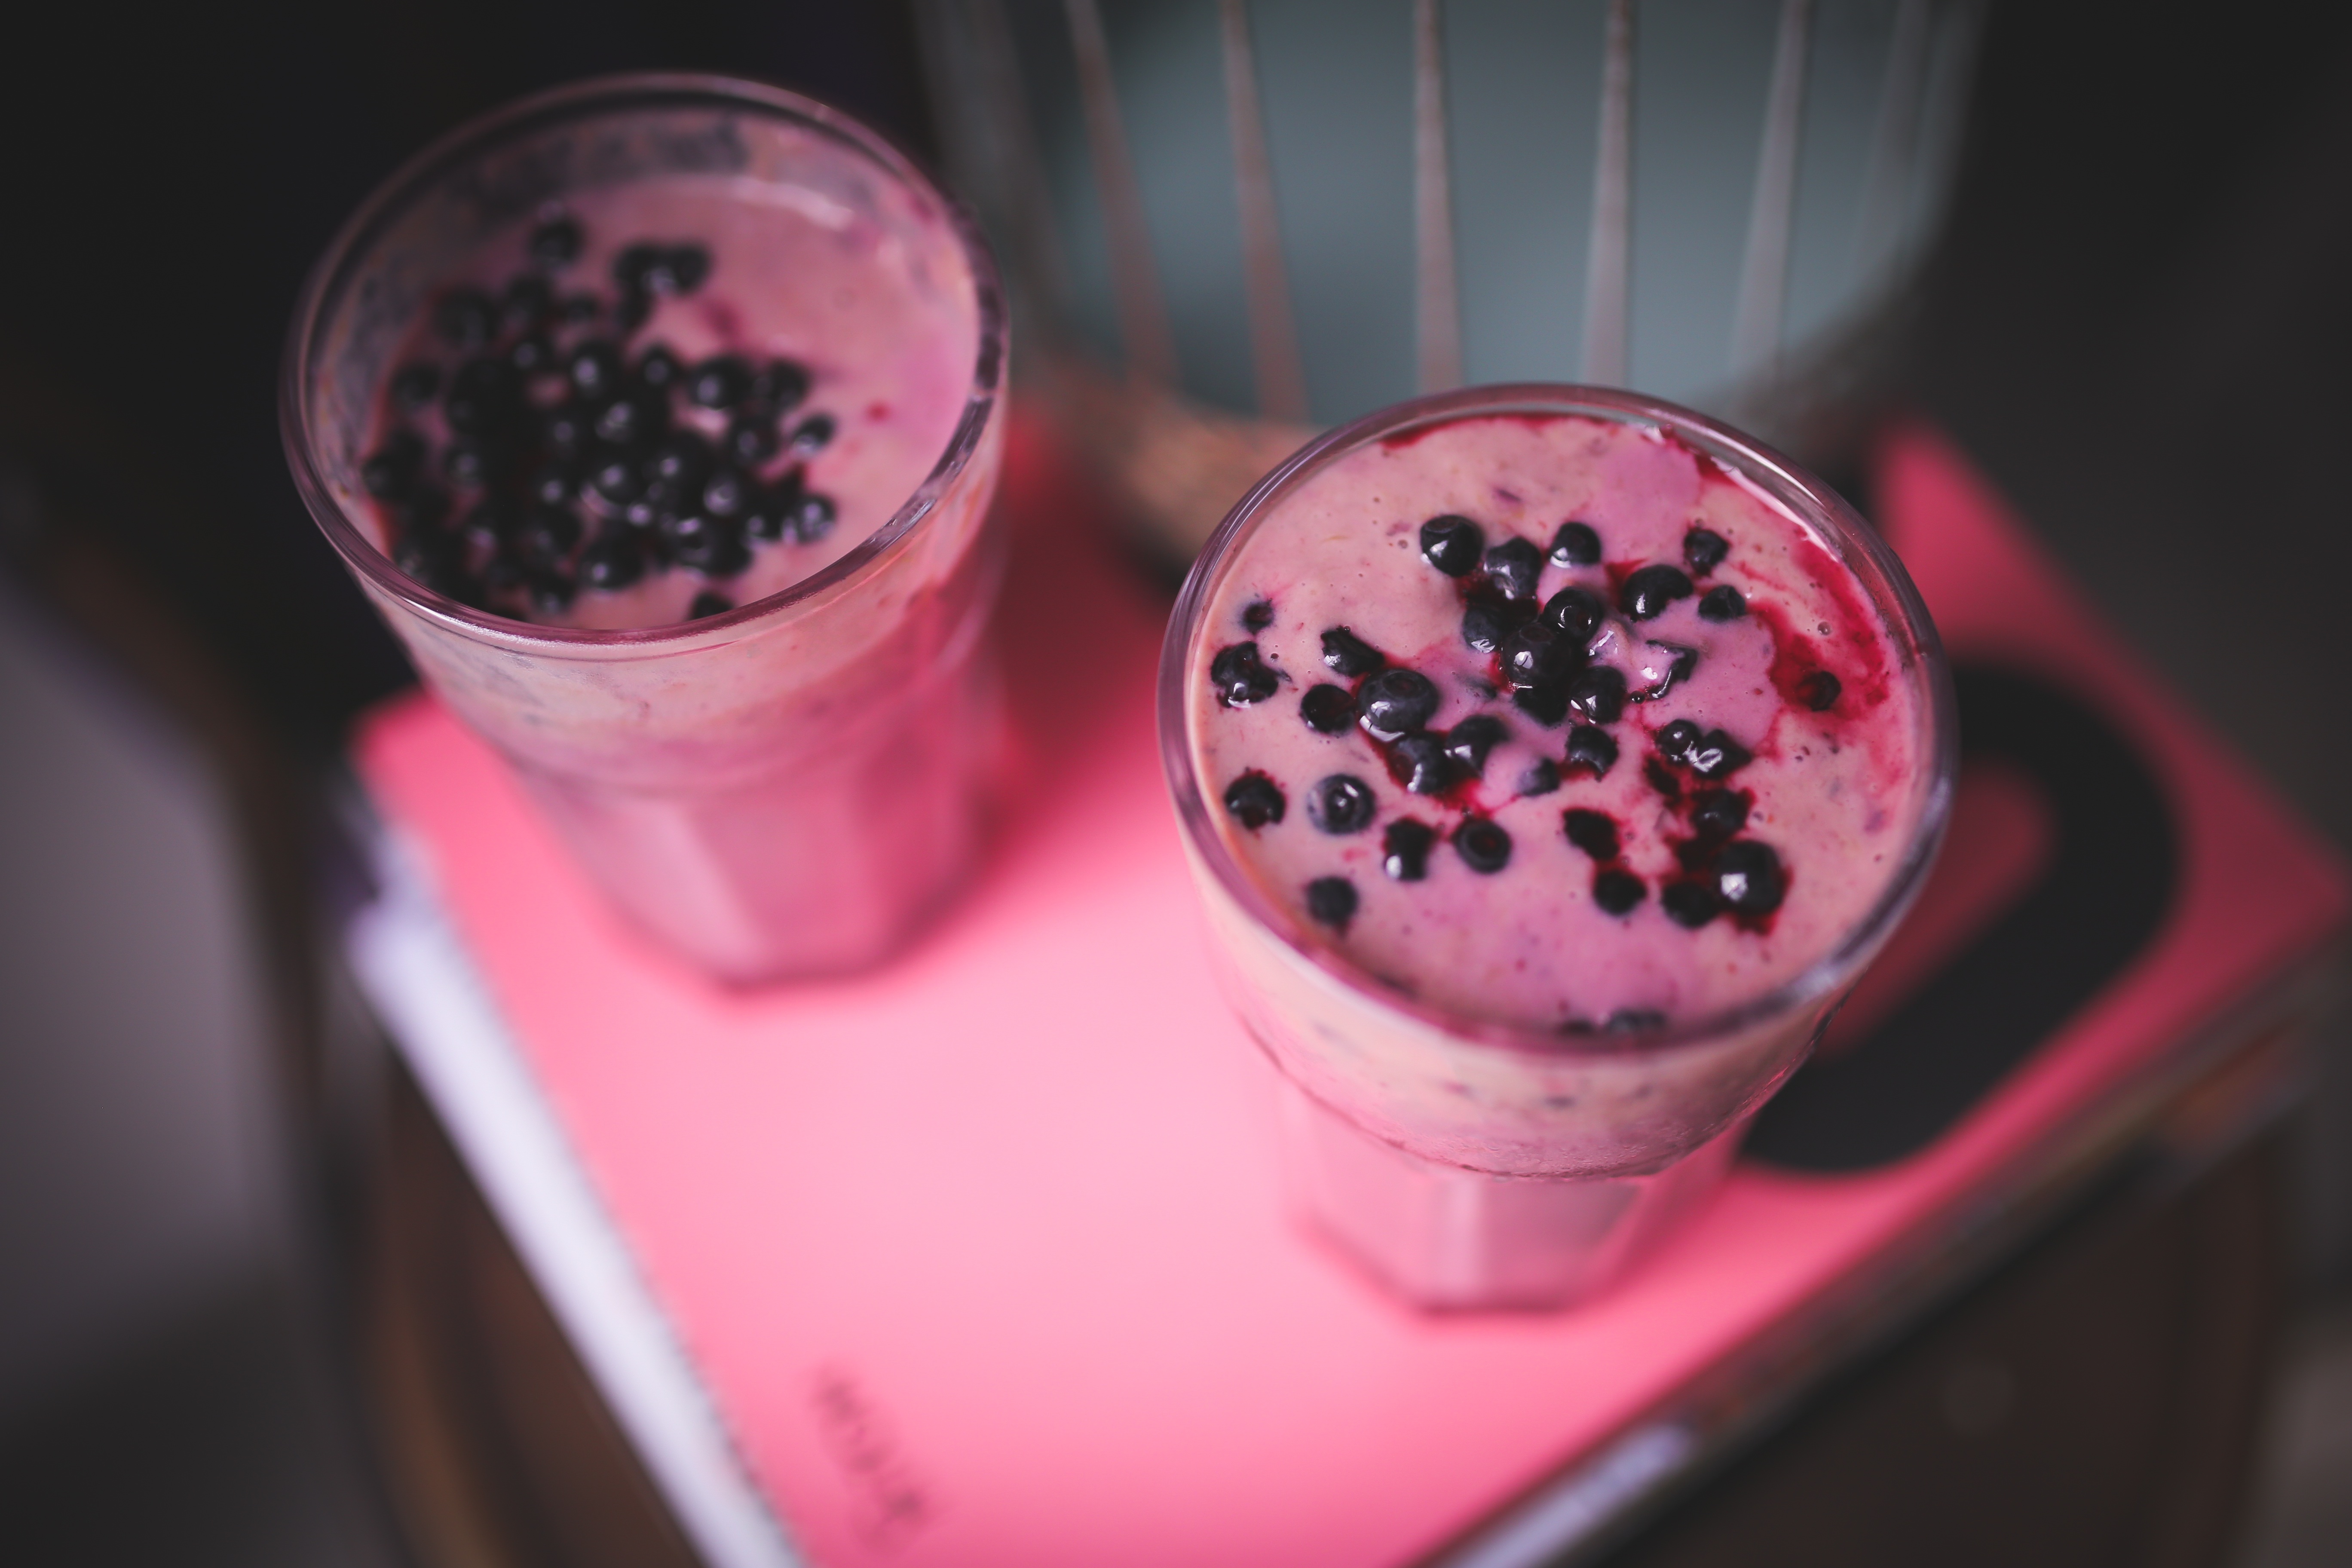
fruit, berry, purple, summer, food, red, produce, blueberry, drink, pink, healthy, ice cream, dessert, health, lip, smoothie, yoghurt, yogurt, lovely, tasty, fruits, fit, sweetness, flavor, nutritious, milkshake